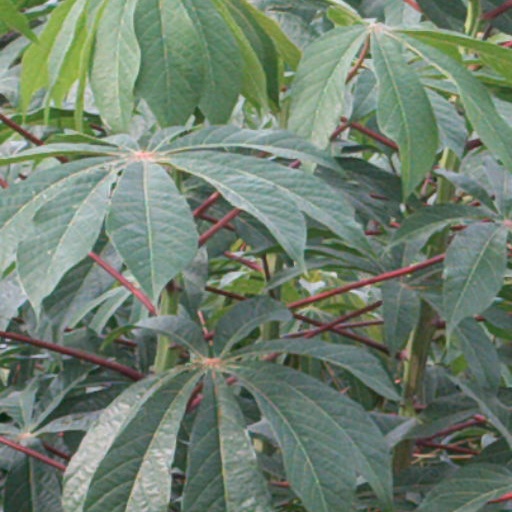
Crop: cassava